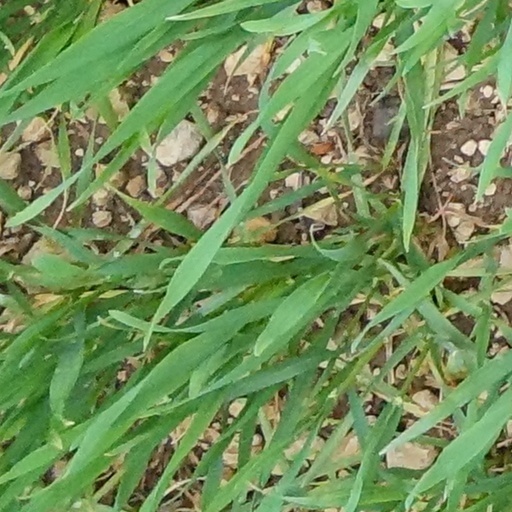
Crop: wheat